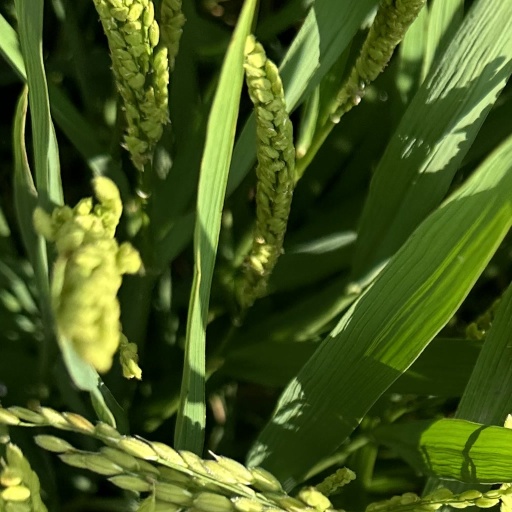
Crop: rice